Question: What is the woman leaning on the fence doing?
Tambaya: Me matar da take jingine da shingen take yi?
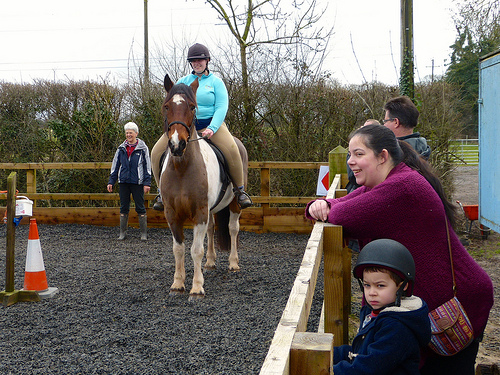
Answer: Looking at the horse.
Amsa: Kallon dokin.